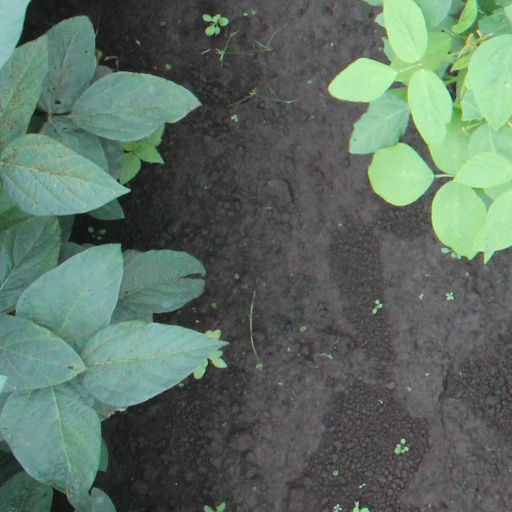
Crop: soybean